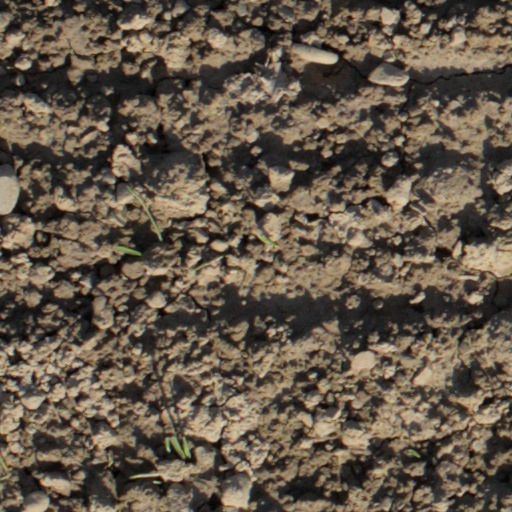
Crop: wheat